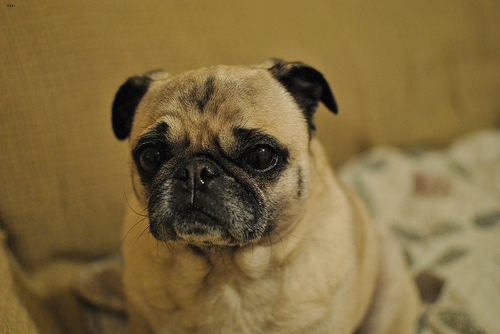
Breed: pug